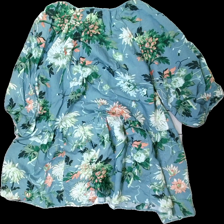
View: back
Type: Dress
Category: Ladies
Brand: H&M
Colors: Blue, Green, Pink
Material: 100% Viscose
Pattern: Floral print
Cut: Loose
Size: XL
Season: All
Price range: 100-150
Recommended usage: Reuse
Description: floral print dress